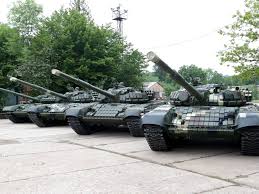
Label: T-64